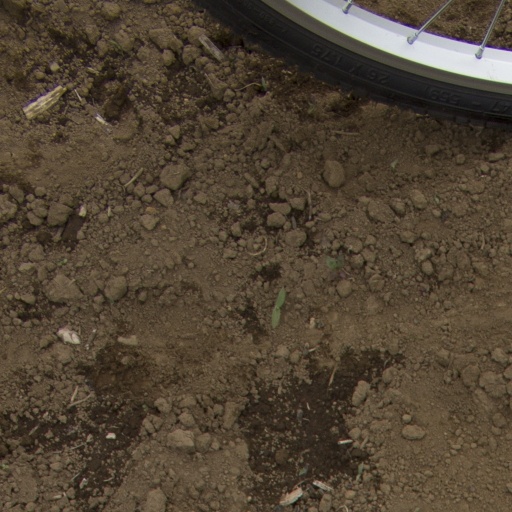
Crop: Jerusalem artichoke